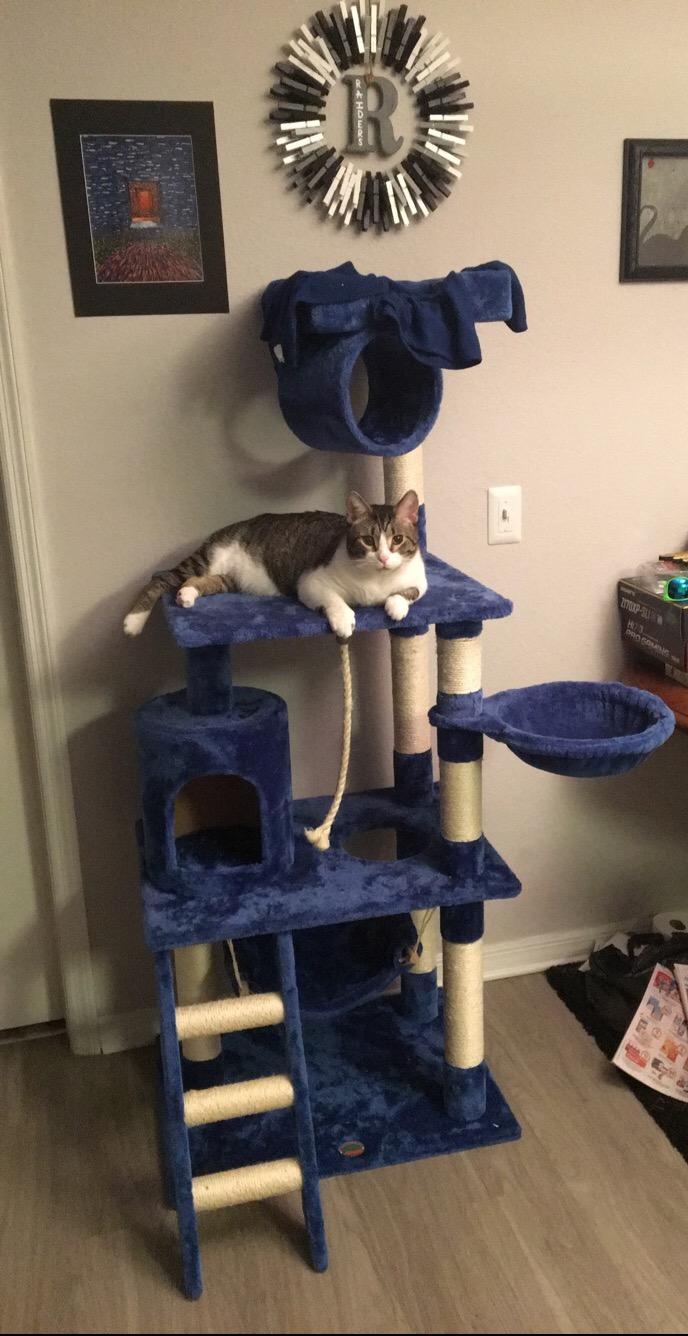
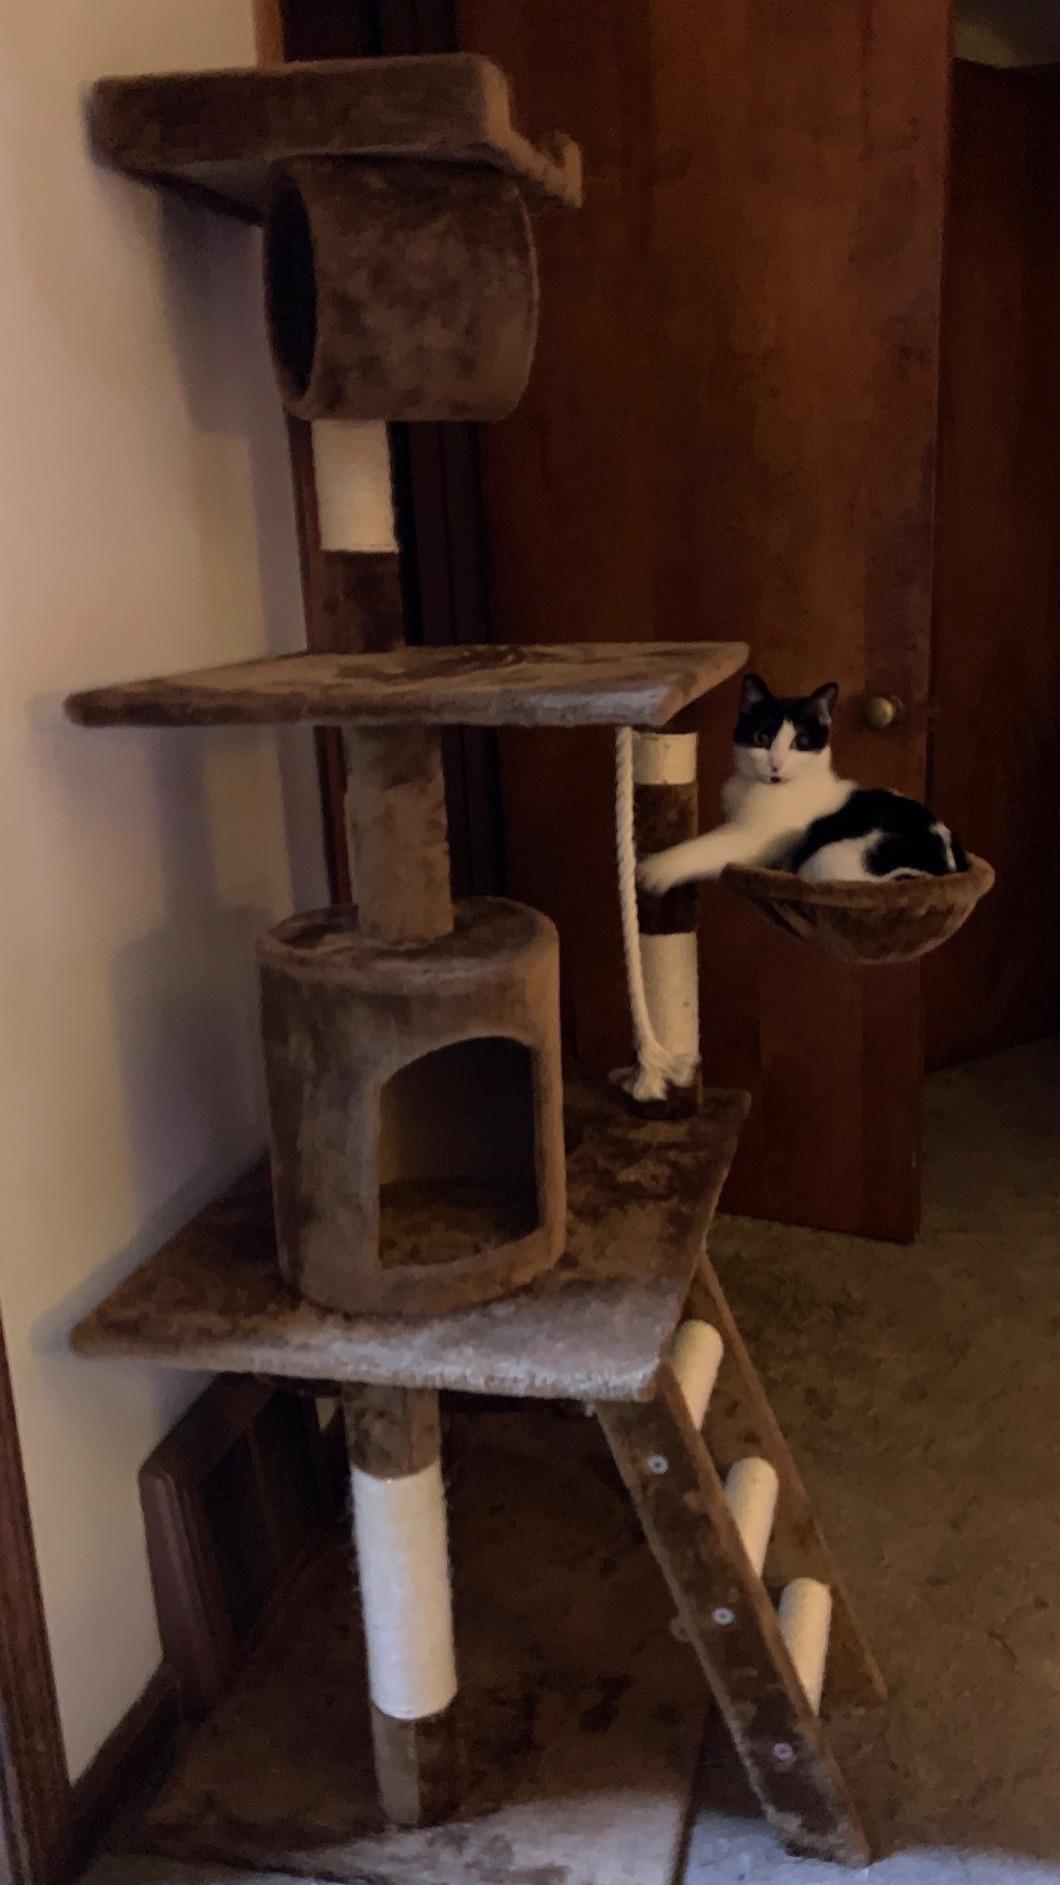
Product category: items_cat tree
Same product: no